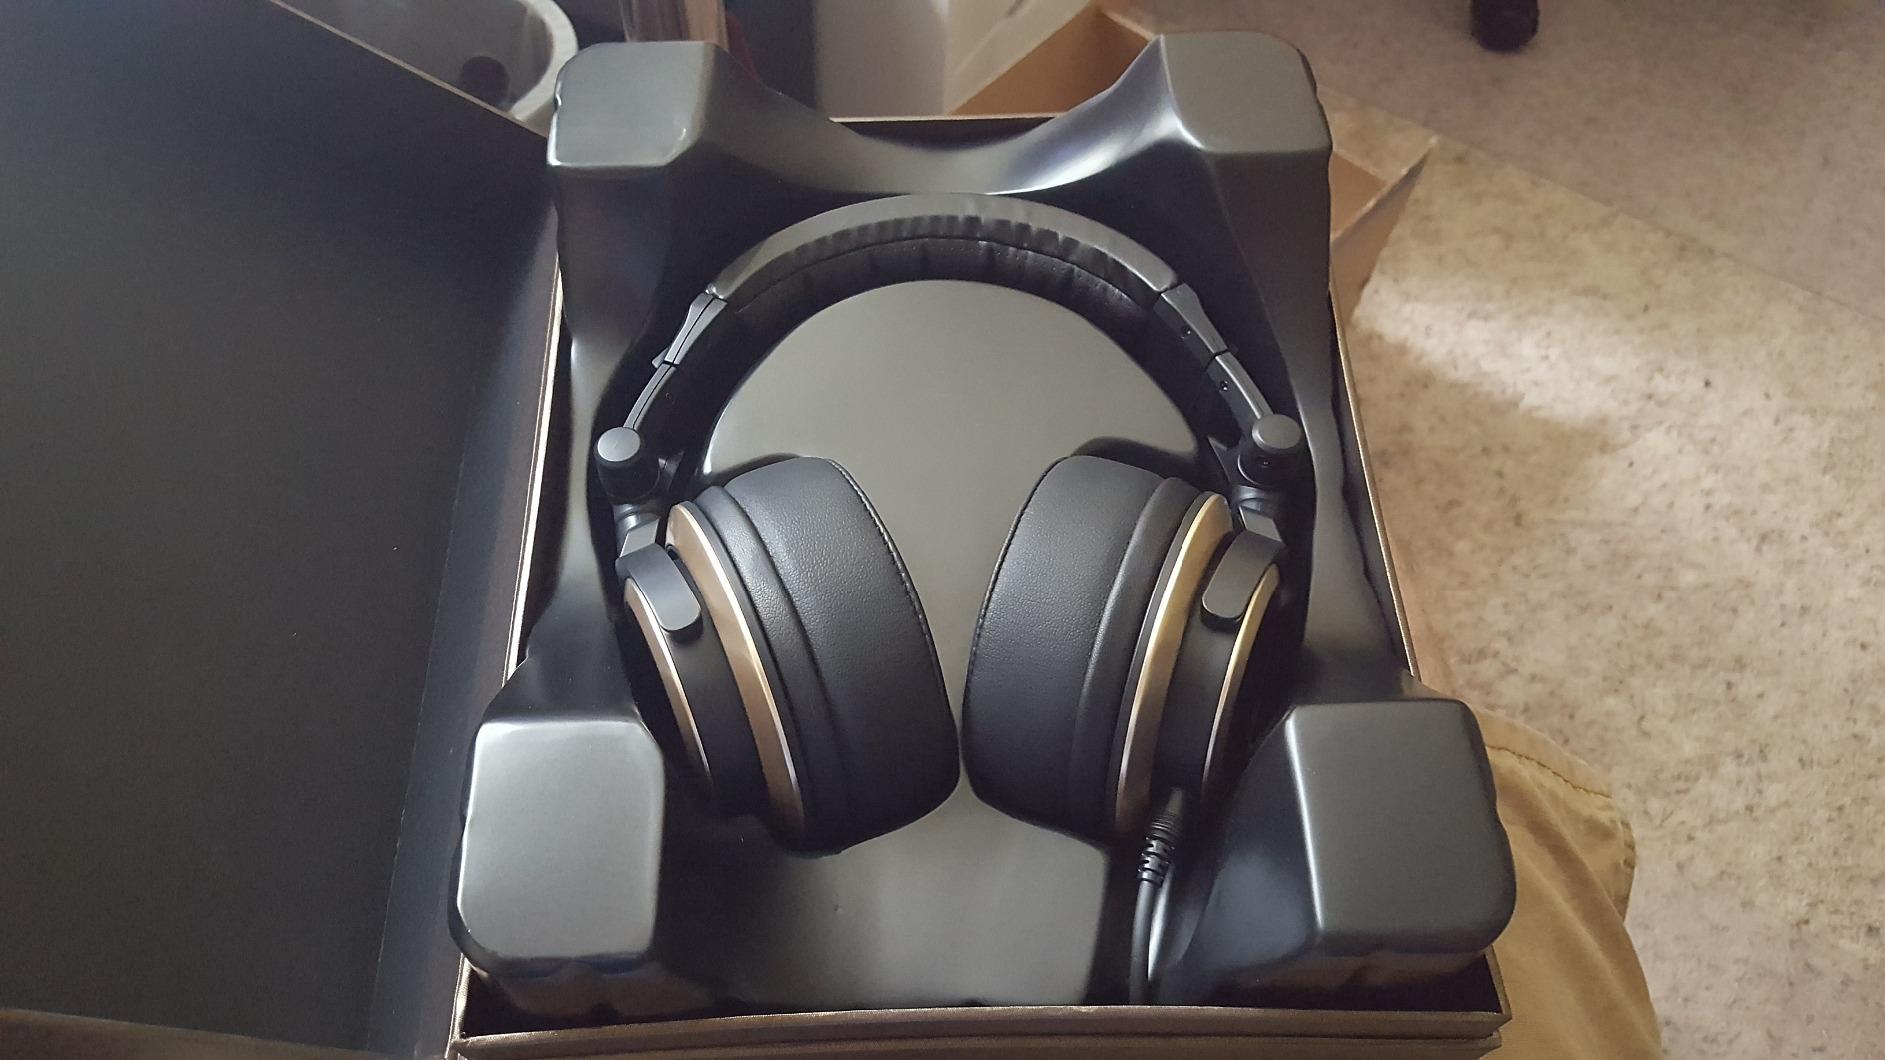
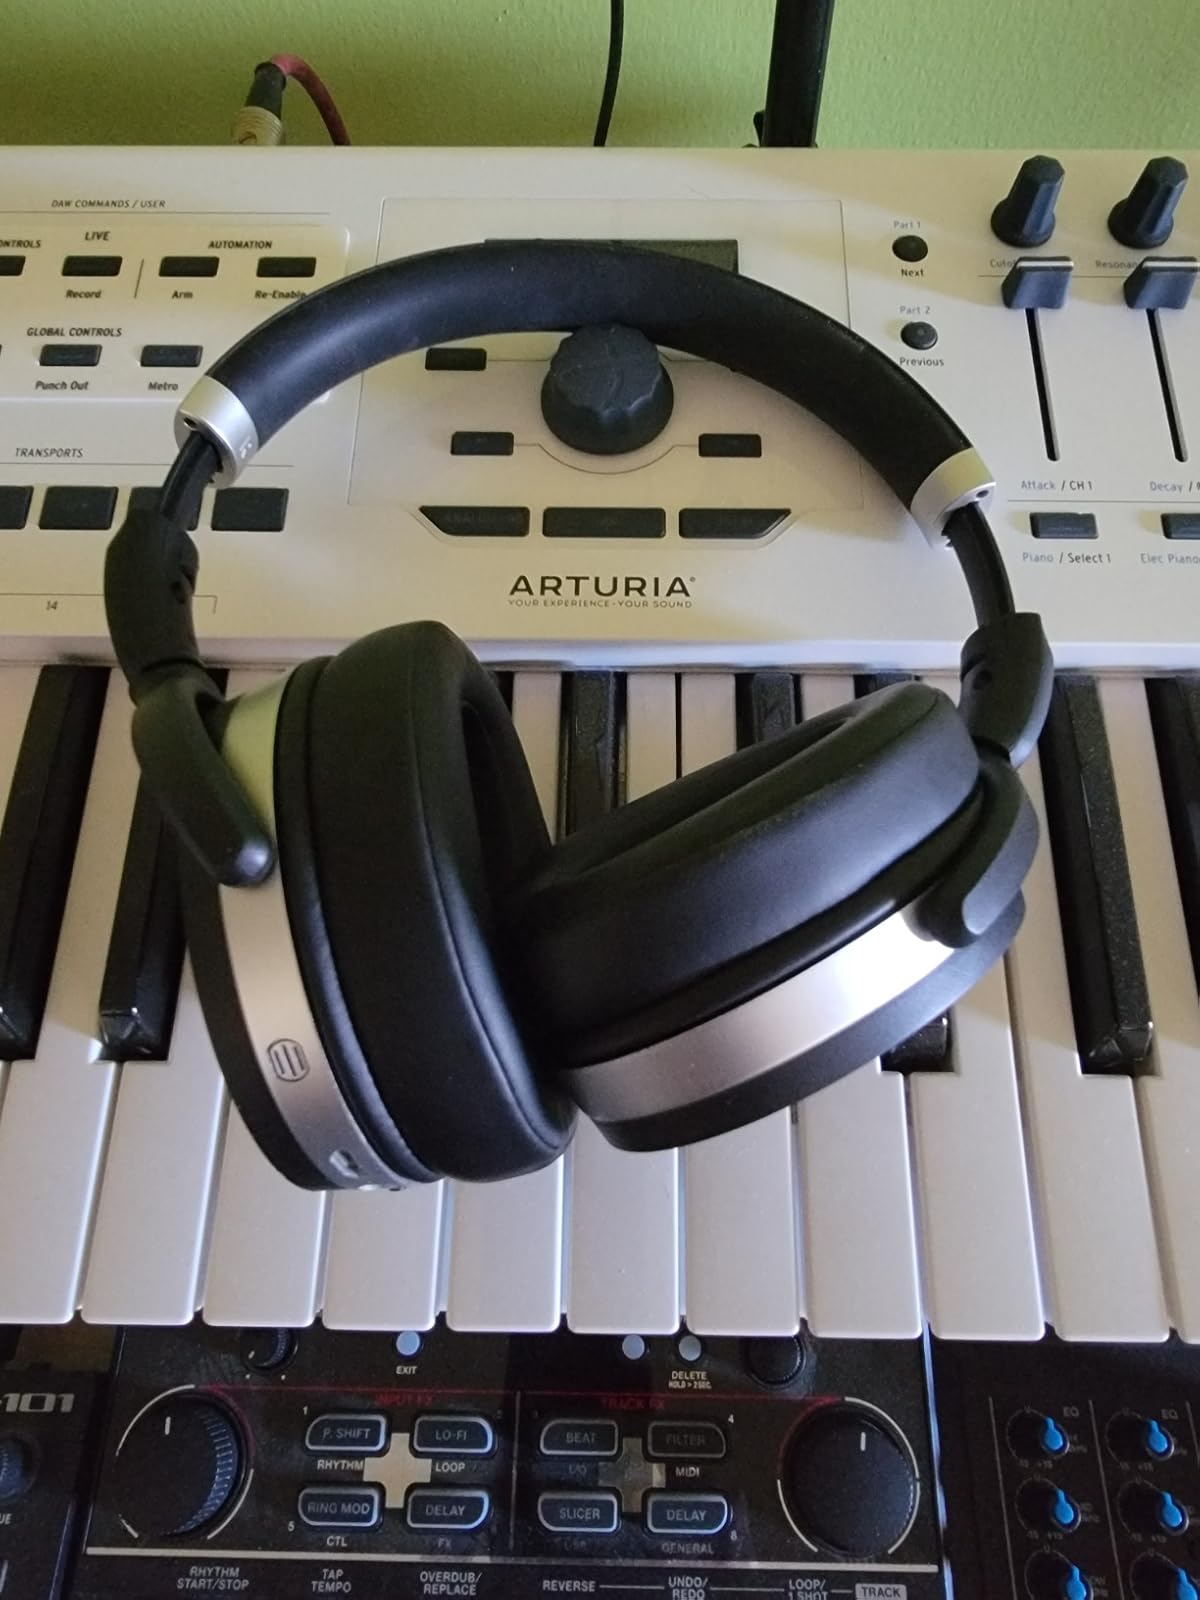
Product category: headphones
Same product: no